Marie von Olfers

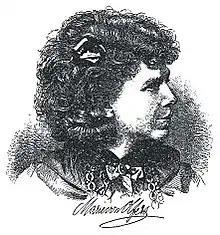
Marie von Olfers

Marie von Olfers (27 October 1826, Berlin – 8 January 1924, Berlin) was a German noblewoman, writer, illustrator and salonnière. She wrote under the pseudonym "M(aria) Werner, Werner Maria".